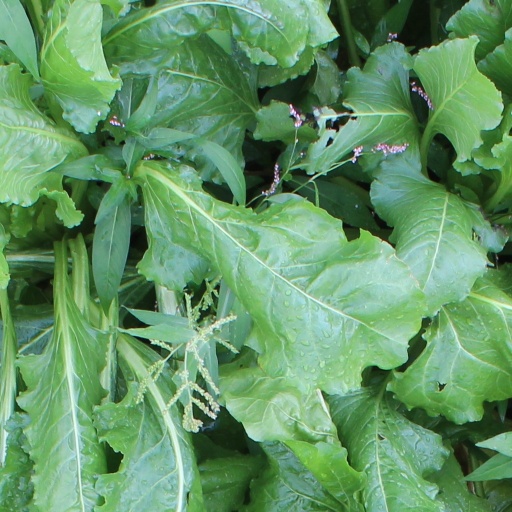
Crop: sugar beet